Anne Grodzins Lipow

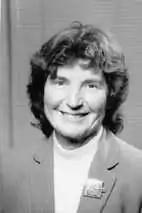
Anne Lipow

Anne Lipow (February 27, 1935 – September 9, 2004) was a prominent librarian who worked at the University of California, Berkeley Libraries. In 1992, she retired from Berkeley and started the Library Solutions Institute and Press.